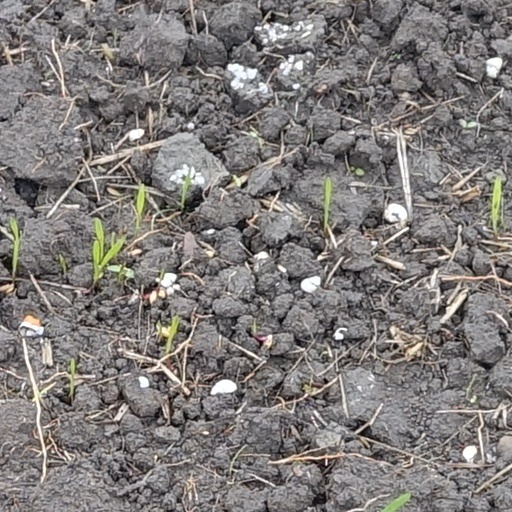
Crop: wheat